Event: Nepal Earthquake
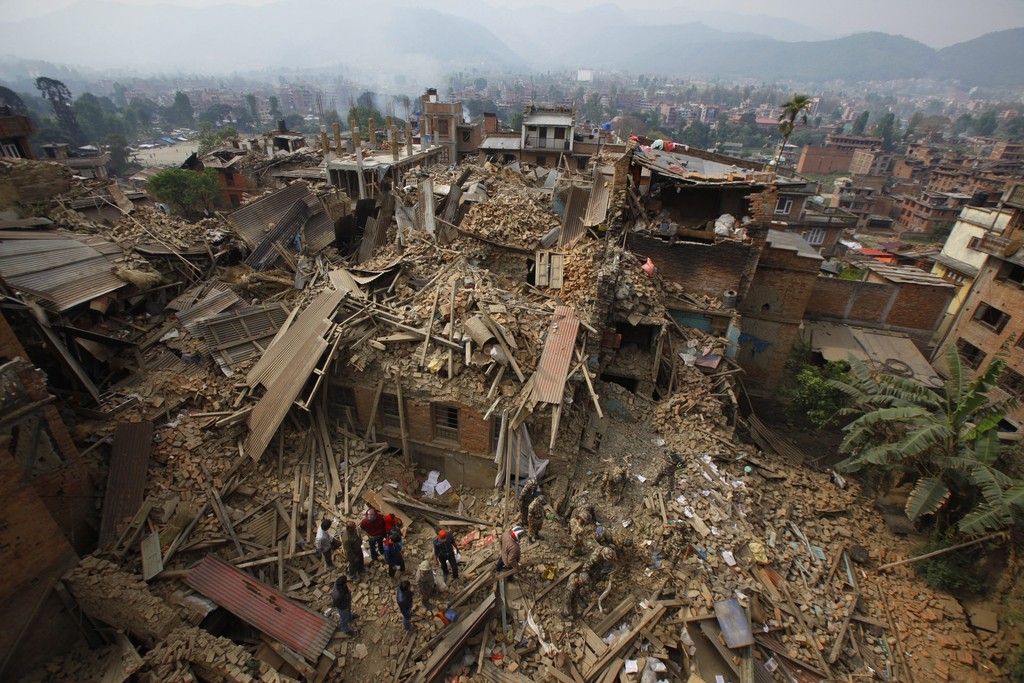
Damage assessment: damage